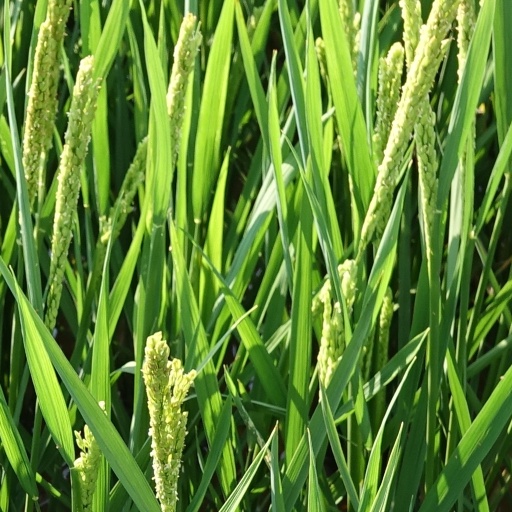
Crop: rice